Guazhou County

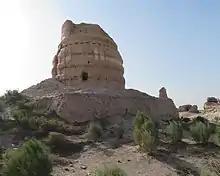
Ancient city of Suoyang

Emperor Wudi (140-87 BCE) had the Great Wall extended northwestward all the way to the Gate of Jade (Yumen Pass), the westernmost garrison town near Dunhuang. He then set up a system of garrisons all along this part of the Great Wall and put its headquarters in a town called Anxi (“Tranquil West”) and where the northern and southern Silk Routes historically diverged." The name Guazhou (land/prefecture of melons) has a long contentious history; the name first appeared in records from the Warring States period, but Chinese historians have debated (since the 3rd century) whether it referred to a region in modern-day Gansu or Shaanxi. From Northern Wei to Sui dynasty, Guazhou Prefecture contained both modern-day Dunhuang and Guazhou counties; in the Tang dynasty, the western region surrounding Dunhuang was renamed "Western Shazhou" while the region around Anxi was named Guazhou, with both falling under the administrative unit of "Shazhou". Later, Shazhou became the exclusive name of the region around Dunhuang. The naming of these two regions (Shazhou and Guazhou) largely persisted till the Qing dynasty. In the 18th century, the Qing dynasty replaced the regional names "Shazhou" and "Guazhou" with the names of their largest cities, Dunhuang and Anxi. Since the modern era, Dunhuang County continues to be the name for the western county; however, Anxi County decided to revert to the Guazhou name in 2006 due to its greater recognizability in historical texts, with tourism in mind.